Her Brother

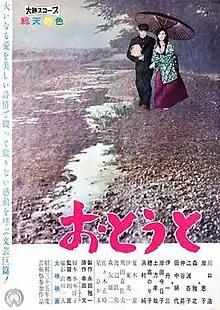
Poster

is a 1960 Japanese drama film directed by Kon Ichikawa. It is based on the novel "Otōto" by Aya Koda.